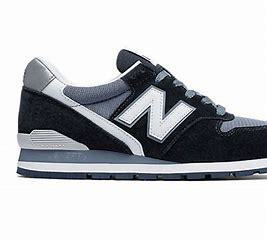
Brand: New
Model: Balance New Balance 996 Marathon